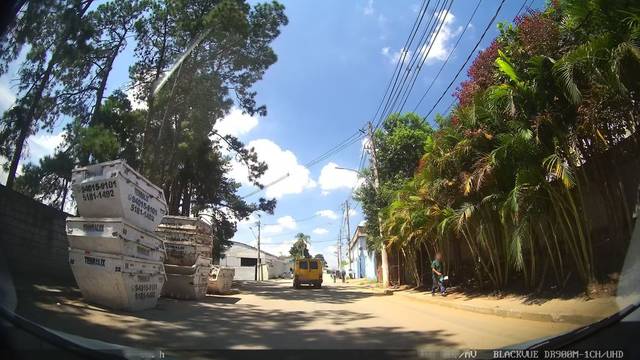
Region: Brazil
Coordinates: -23.648, -46.84